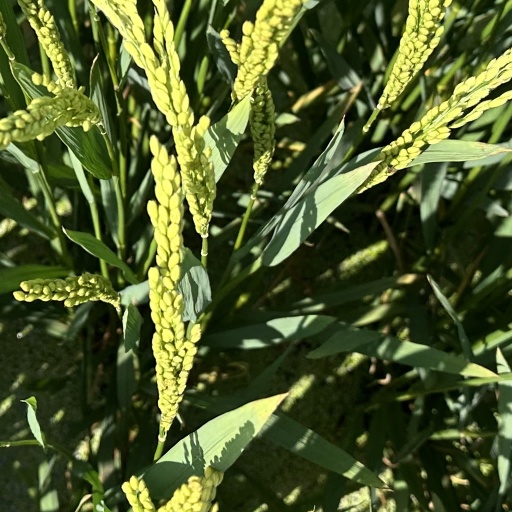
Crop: rice